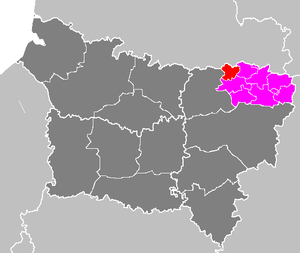
Le canton de Wassigny est une ancienne division administrative française située dans le département de l'Aisne et la région Picardie.